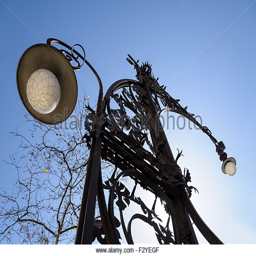
street lamps against a blue sky